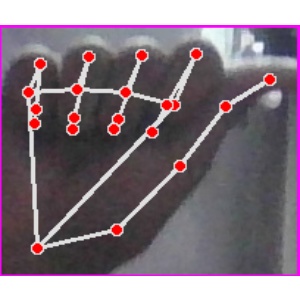
अक्षर: छ